2022–23 South-West Indian Ocean cyclone season

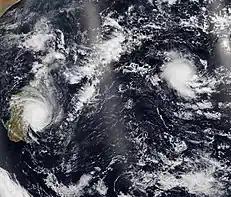
Cyclone Freddy (left) nearing Madagascar and the tropical depression which later developed into Cyclone Enala (right) over the open Indian Ocean on 21 February.

The season began early, with a weak tropical low being produced on 22 September. Improving conditions over the next three days allowed the development of the system, which strengthened into Moderate Tropical Storm Ashley on 27 September. The system slowly moved westward and weakened into a remnant low on 30 September. Pre-season activity continued, with a disturbance being produced as a result of a westerly wind burst. Another storm formed on 6 October, and was named Balita on 8 October. In November 2022, Tropical Low 02U (reclassified the system as Tropical Depression 03) entered the basin and degenerated into a remnant low by the next day. In December, Cyclone Darian (classified as a very intense tropical cyclone) entered the basin, before gradually weakening.